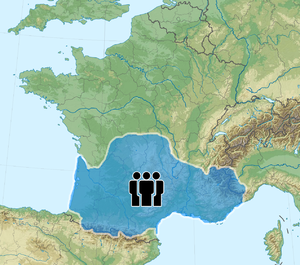
Les Occitans forment une ethnie d’Europe occidentale originaire de l’isthme entre Atlantique et Méditerranée connu sous le nom d’Occitanie. La notion d’Occitanie recouvre une réalité anthropologique et linguistique. Le fait que les Occitans constituent aussi un peuple ou une nation dans le territoire où est parlé l'occitan est parfois controversé par absence d'union politique. Toutefois, on peut noter que l'espace de l'ancien occitan correspond au diocèse de Vienne ou encore au Royaume d'Aquitaine, ainsi qu'à la fin du XIXᵉ siècle il y a eu une renaissance des mouvements identitaires et nationalistes provençaux. Parfois, on y englobe les Catalans car en 1933 ils se revendiquaient encore "pays d'oc", jusqu'au séparatisme linguistique qui a eu lieu en 1934.